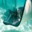
Label: ray